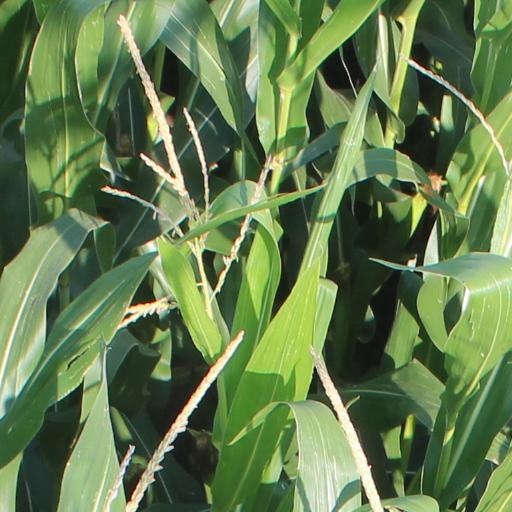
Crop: maize; corn